Golem Grad

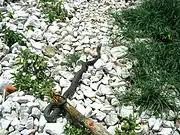
Snake on the island

Golem Grad has an area of 20 hectares and is 600 meters long and 350 meters wide. The island is currently uninhabited and has been so since the mid-20th century, when the small monastic community left the island.